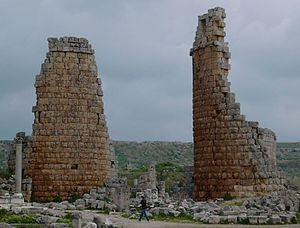
Pergé ou Perga est une cité antique, autrefois capitale de la Pamphylie, aujourd'hui située en Turquie, à Aksu, 17 km à l’est d’Antalya.